Question: Please indicate a possible affordance area of the jump_skateboard that can be used for standing on
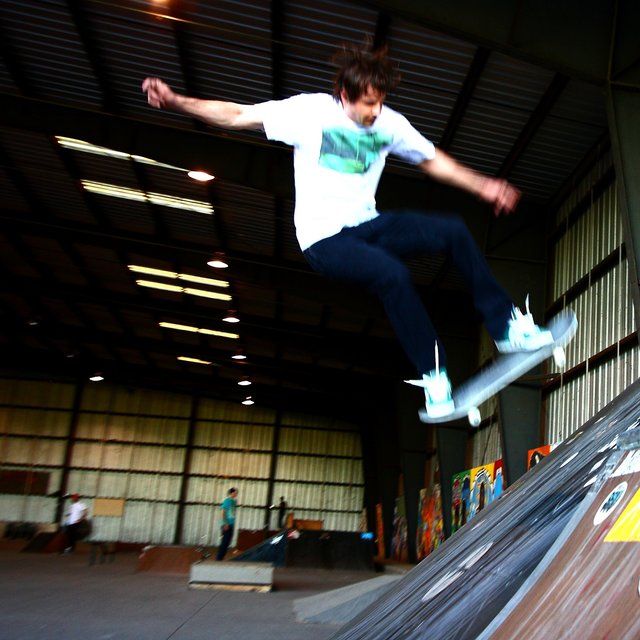
Answer: [408.259, 308.234, 585.531, 429.598]